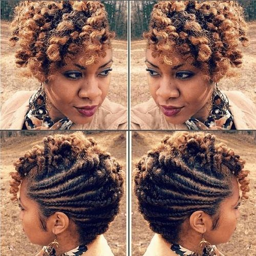
say hello to easy flat twists !